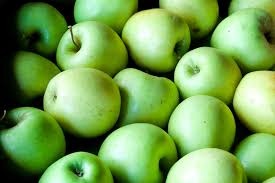
Label: apple